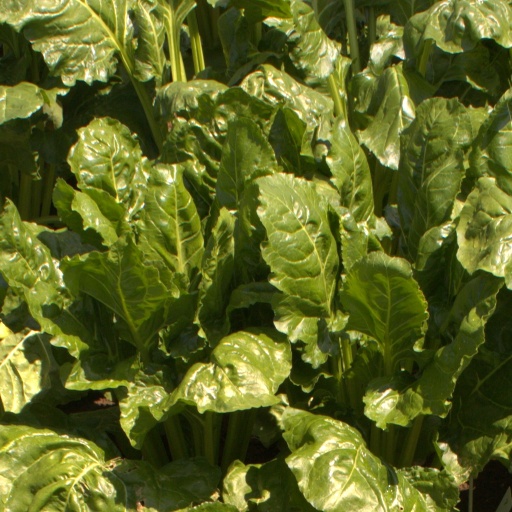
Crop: sugar beet